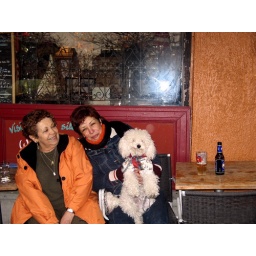
Wearing a jacket, on a leash sitting on her owners lap drinking beer near a flea market in Brussels